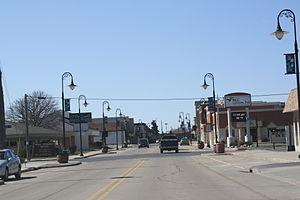
Little Chute est un village américain situé dans le comté d'Outagamie dans l’État du Wisconsin.
Le comté d'Outagamie est un comté situé dans l'État du Wisconsin aux États-Unis. Son siège est Appleton. Selon le recensement de 2000, sa population était de 160 971 habitants.